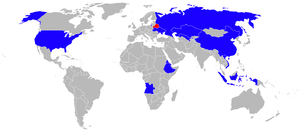
Sukhoj Su-27 / Brugere
Oversigt over nuværende (blå) og tidligere (rød) brugere af Su-27.
Sukhoj Su-27 er et to-motoret jagerfly med avanceret flyveteknik udviklet af det russiske designbureau Sukhoj. Flyet blev udviklet i Sovjetunionen som et direkte modsvar til de store amerikanske fjerde-generations jagerfly og har en rækkevidde på 3.530 km, kraftig bevæbning, sofistikeret flyudstyr og høj grad af manøvredygtighed. Su-27's primære rolle er som jagerfly til sikring af luftherredømme, men senere varianter kan udføre næste alle kampopgaver. Su-27 komplementerer den mindre MiG-29 og har samme funktion som det amerikanske modstykke F-15 Eagle. Su-27 blev taget i tjeneste i Sovjetunionens luftvåben i 1985.